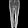
Label: Trouser